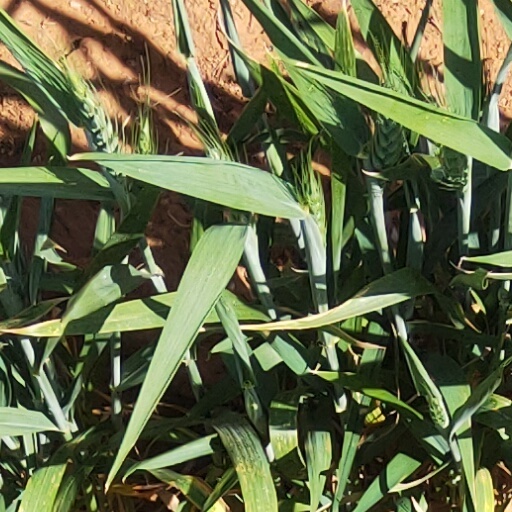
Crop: wheat